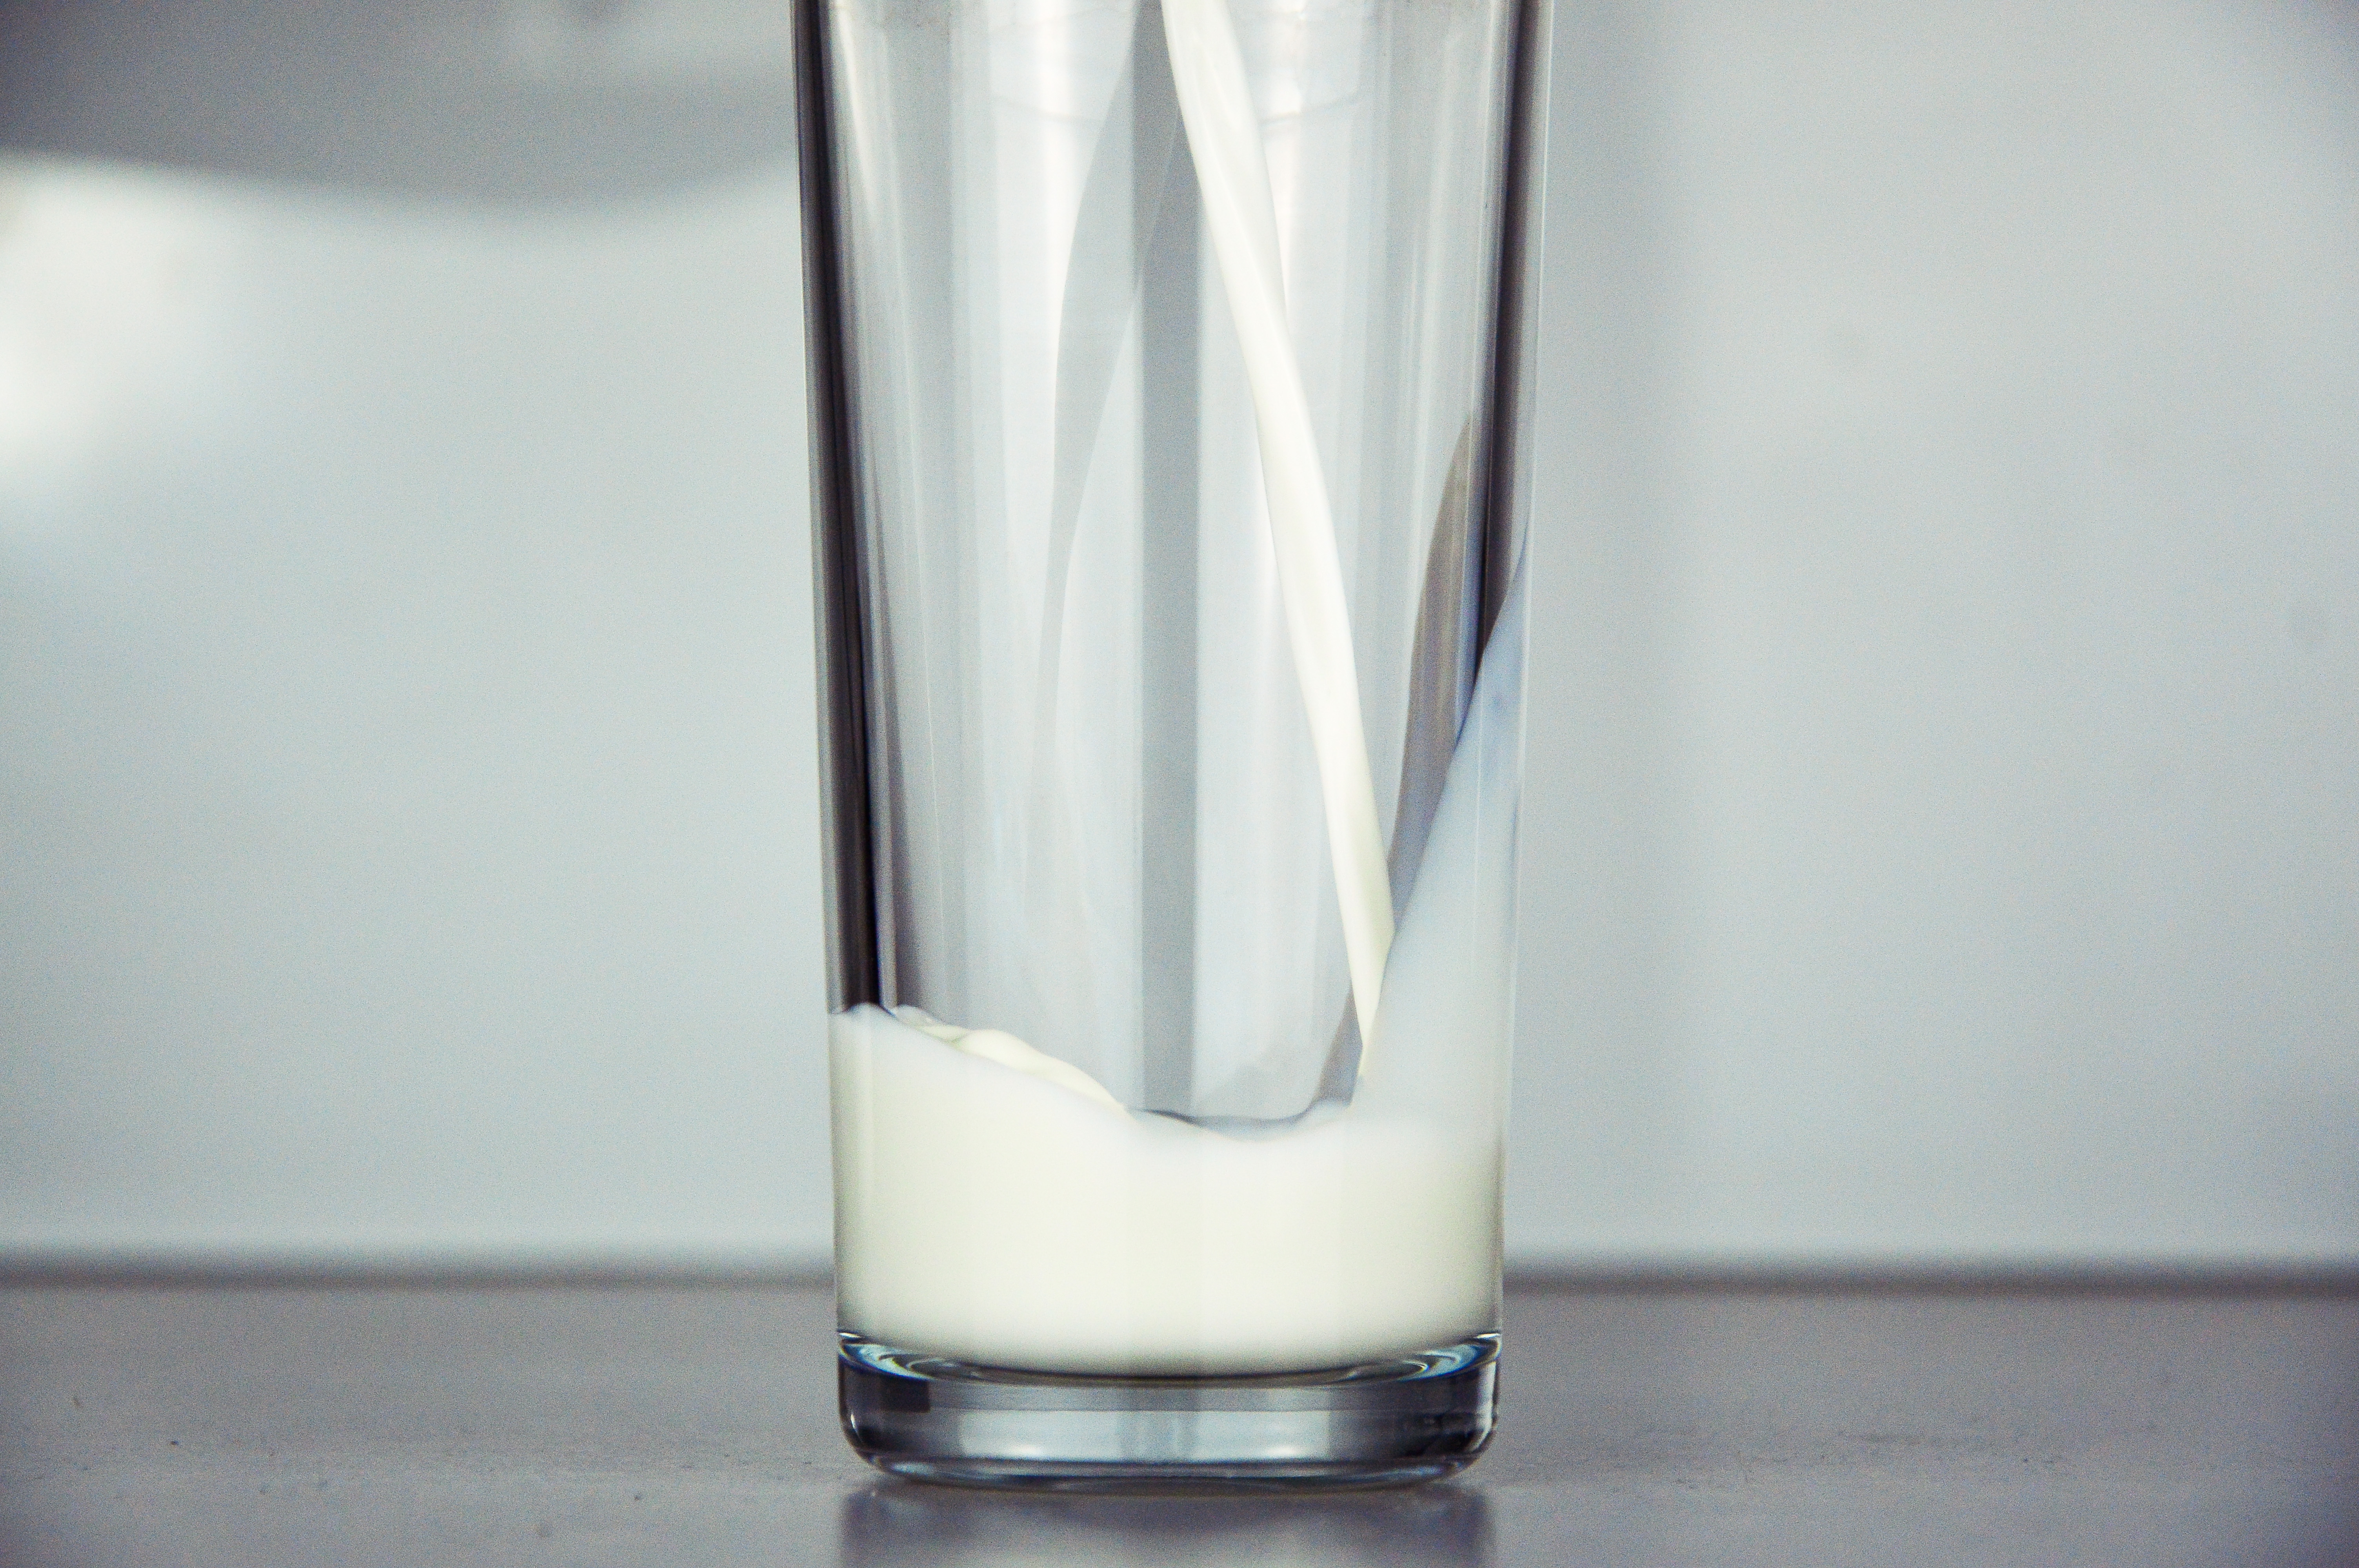
glass, vase, drink, milk, lighting, liqueur, distilled beverage, royalty free images